Sture Arntzen

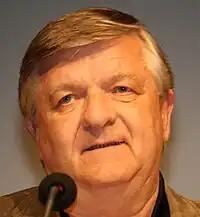
Sture Arntzen (2009)

Having started an education as a first mate, he left this after two years and instead worked as a salesman. He spent the years 1971 to 1975 as a member of Trondheim city council for the Labour Party. In 1975 he became a full-time trade unionist. In 1994 he took over as leader of Union of Employees in Commerce and Offices, having been deputy leader since 1988.